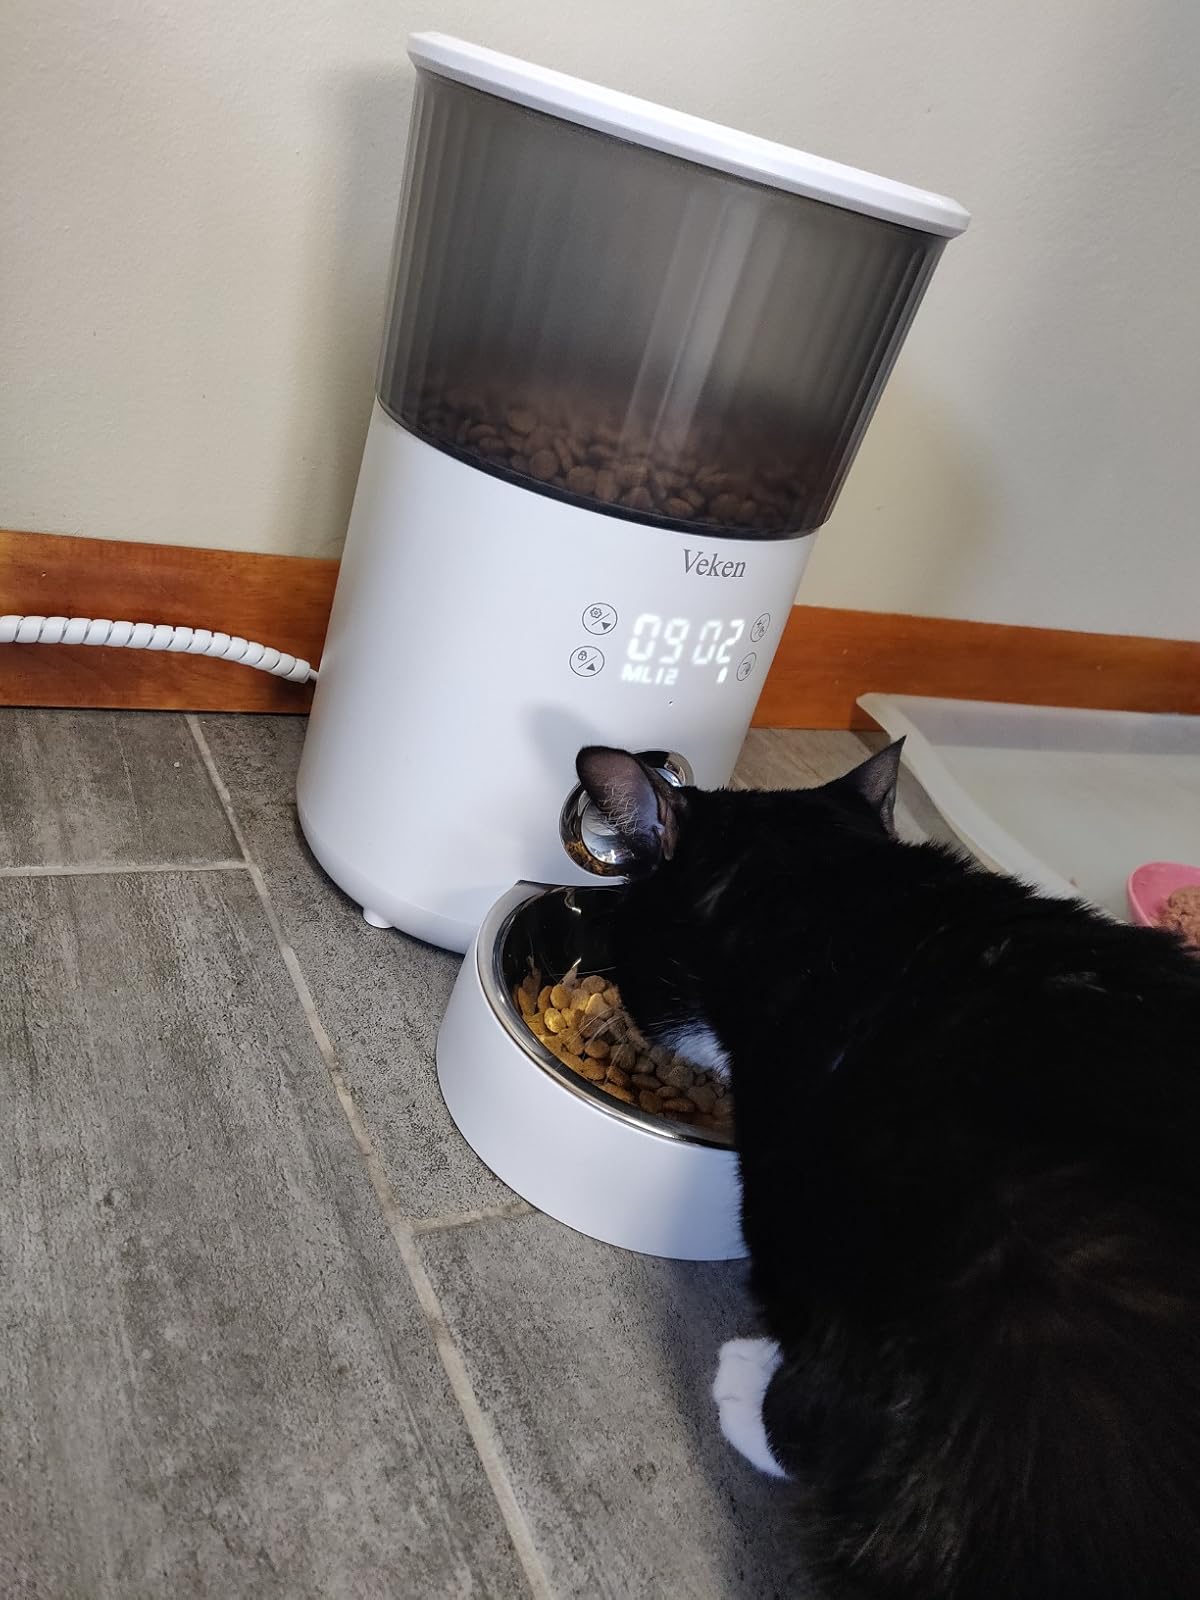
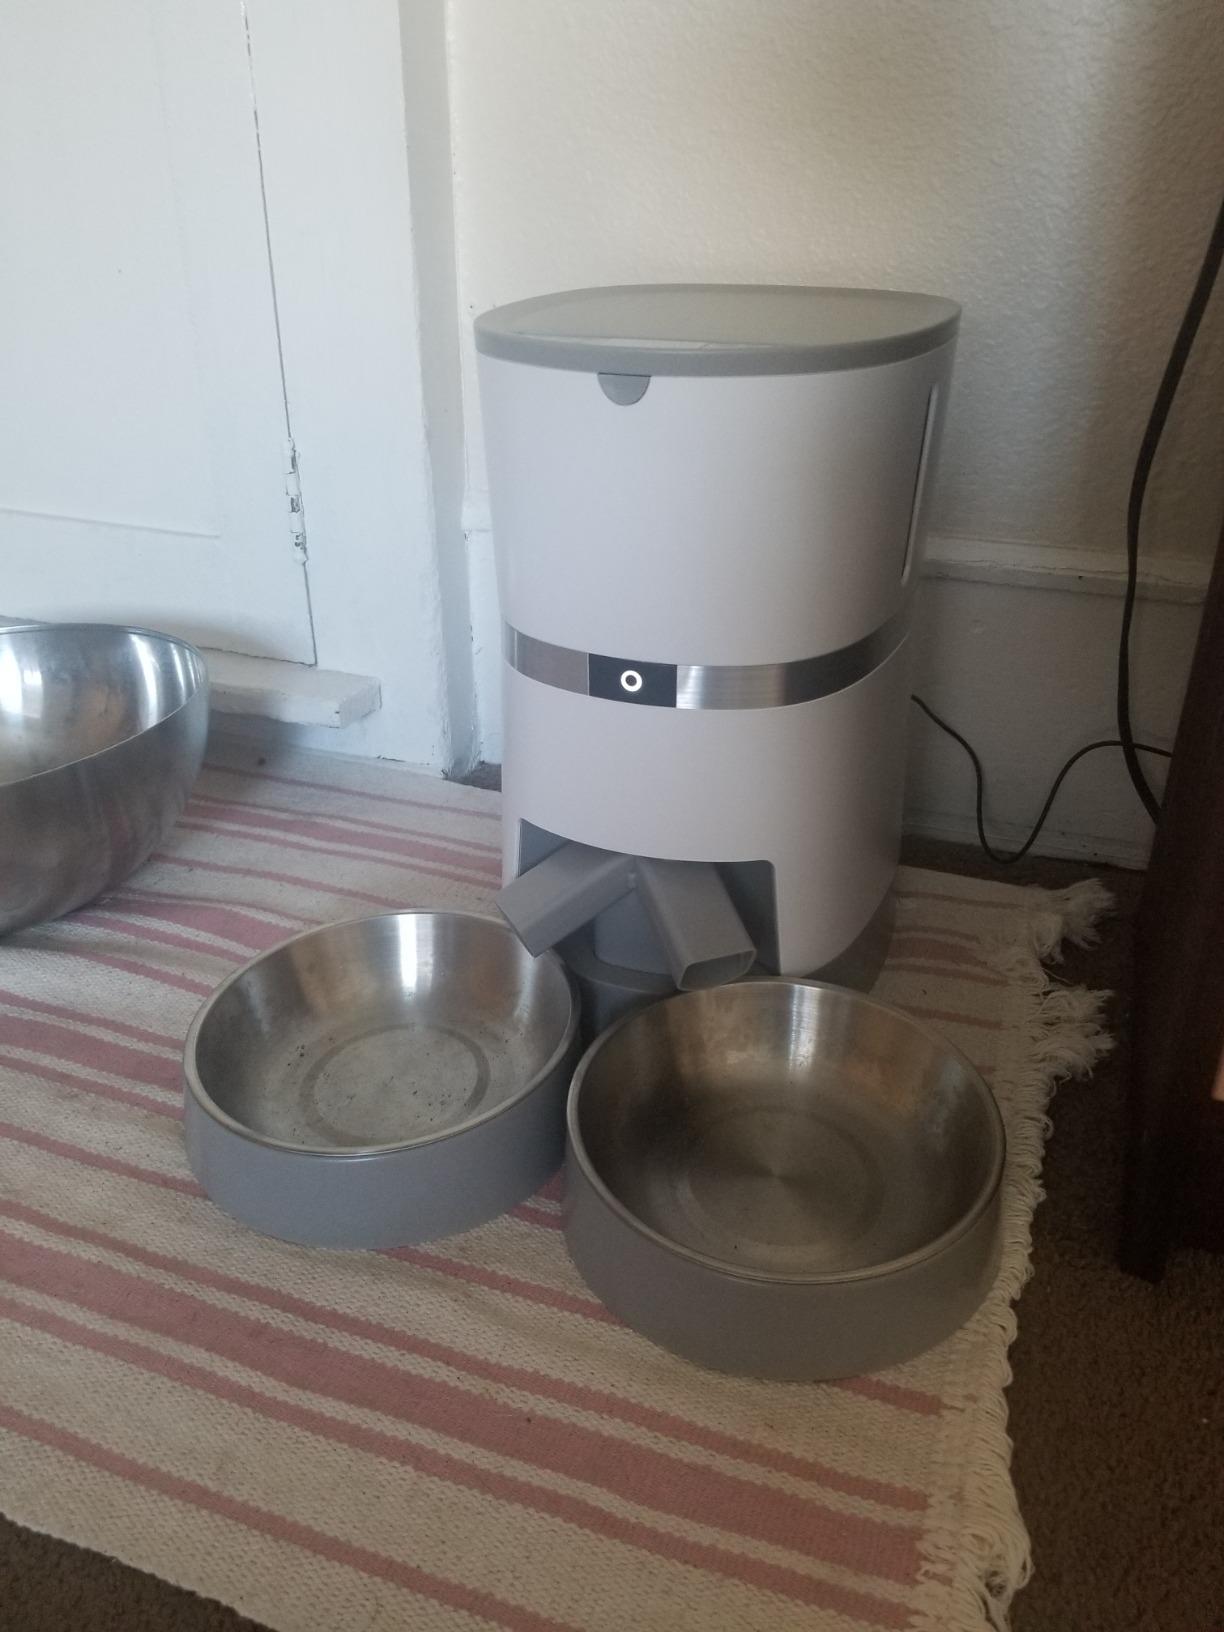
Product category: items_feeder
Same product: no